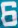
Number: 6